Battle of Vrbanja Bridge

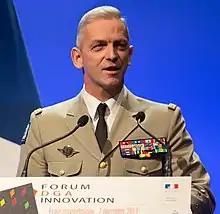
General François Lecointre, who led the French troops during the battle, speaking at an event at École polytechnique in Palaiseau in 2017

Facing the ongoing hostage crisis, Smith and other top UN commanders began to shift strategy. The UN began redeploying its forces to more defensible locations, so that they would be harder to attack and more difficult to take hostage. On 16 June 1995, United Nations Security Council Resolution 998 was passed, establishing a British-French-Dutch UN Rapid Reaction Force (UN RRF) under Smith's direction. Authorised to a strength of 12,500 troops, the UN RRF was a heavily-armed formation with more aggressive rules of engagement, designed to take offensive action if necessary to prevent hostage-taking and enforce peace agreements. The remaining UN hostages taken throughout the country were released two days later, as were the four VRS members captured at the Vrbanja Bridge.